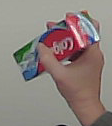
Product: colgate_toothpaste